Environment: real
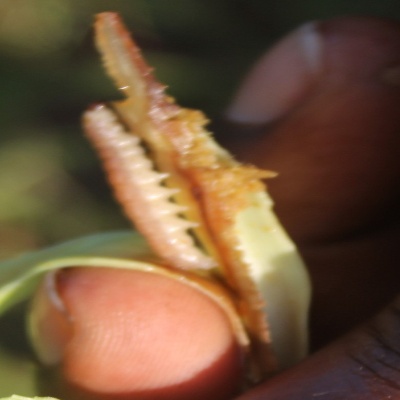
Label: fall_armyworm